Philadelphia Phillies all-time roster (K)

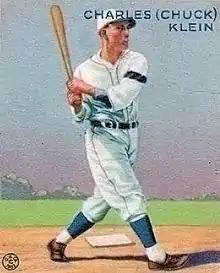
A baseball card image of a light-skinned man in a white baseball uniform swinging a blond-colored baseball bat, which he holds over his right shoulder

The Philadelphia Phillies are a Major League Baseball team based in Philadelphia, Pennsylvania. They are a member of the Eastern Division of Major League Baseball's National League. The team has played officially under two names since beginning play in 1883: the current moniker, as well as the "Quakers", which was used in conjunction with "Phillies" during the team's early history. The team was also known unofficially as the "Blue Jays" during the World War II era. Since the franchise's inception, players have made an appearance in a competitive game for the team, whether as an offensive player (batting and baserunning) or a defensive player (fielding, pitching, or both).